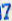
Number: 7